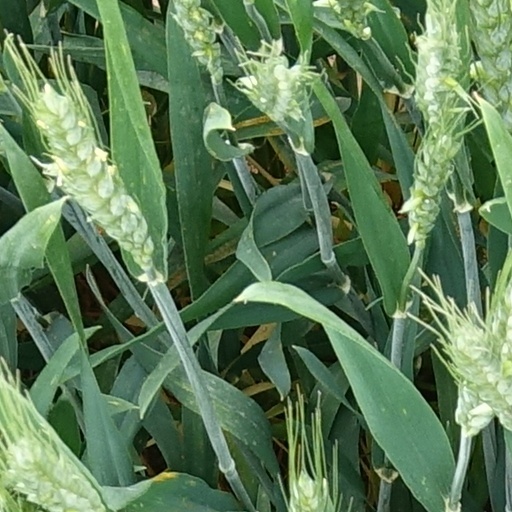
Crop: wheat